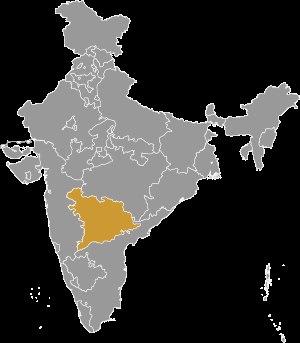
La révolte du Telangana est un soulèvement paysan se déroulant de 1946 à 1951, dirigé contre le nizâm de l'Hyderabad et conduit par le Parti communiste indien. Découlant des conditions de vie et des inégalités dans les campagnes, elle se déroule à la charnière de l'indépendance de l'Inde et joue un rôle déterminant dans l'histoire de la région.